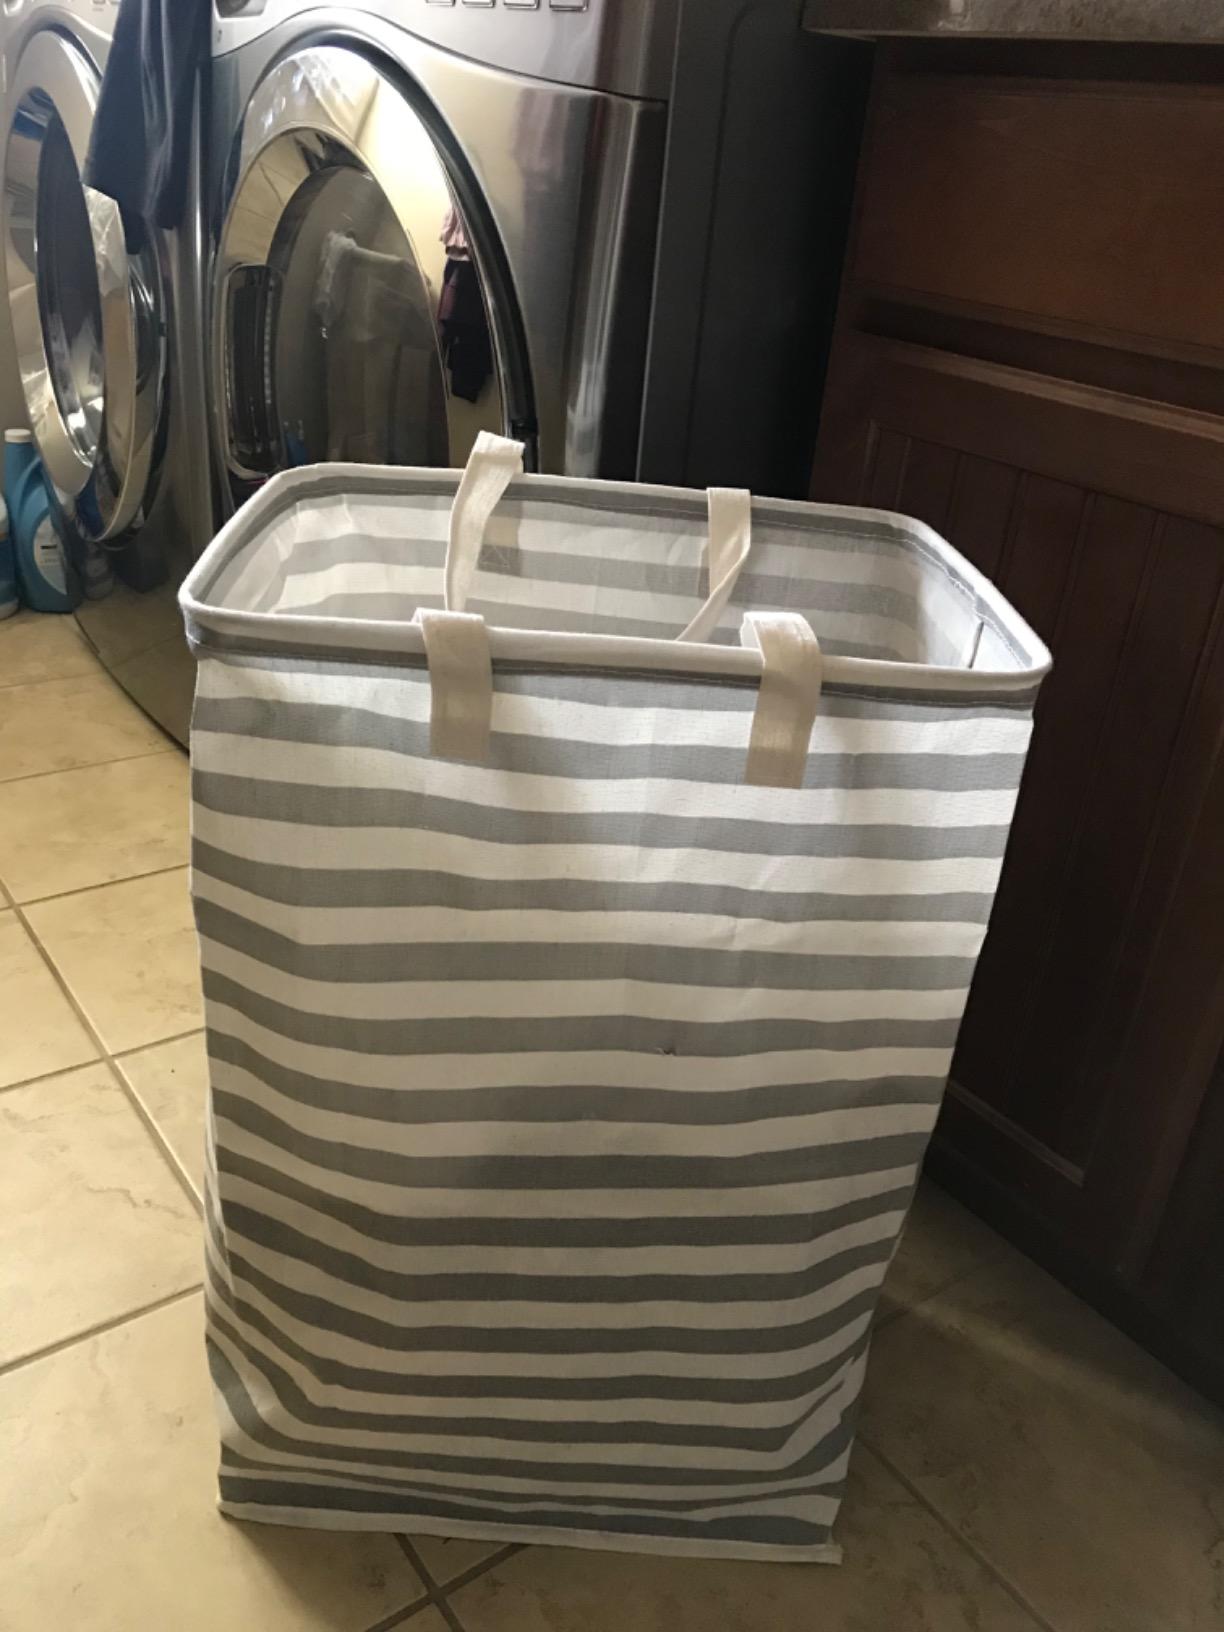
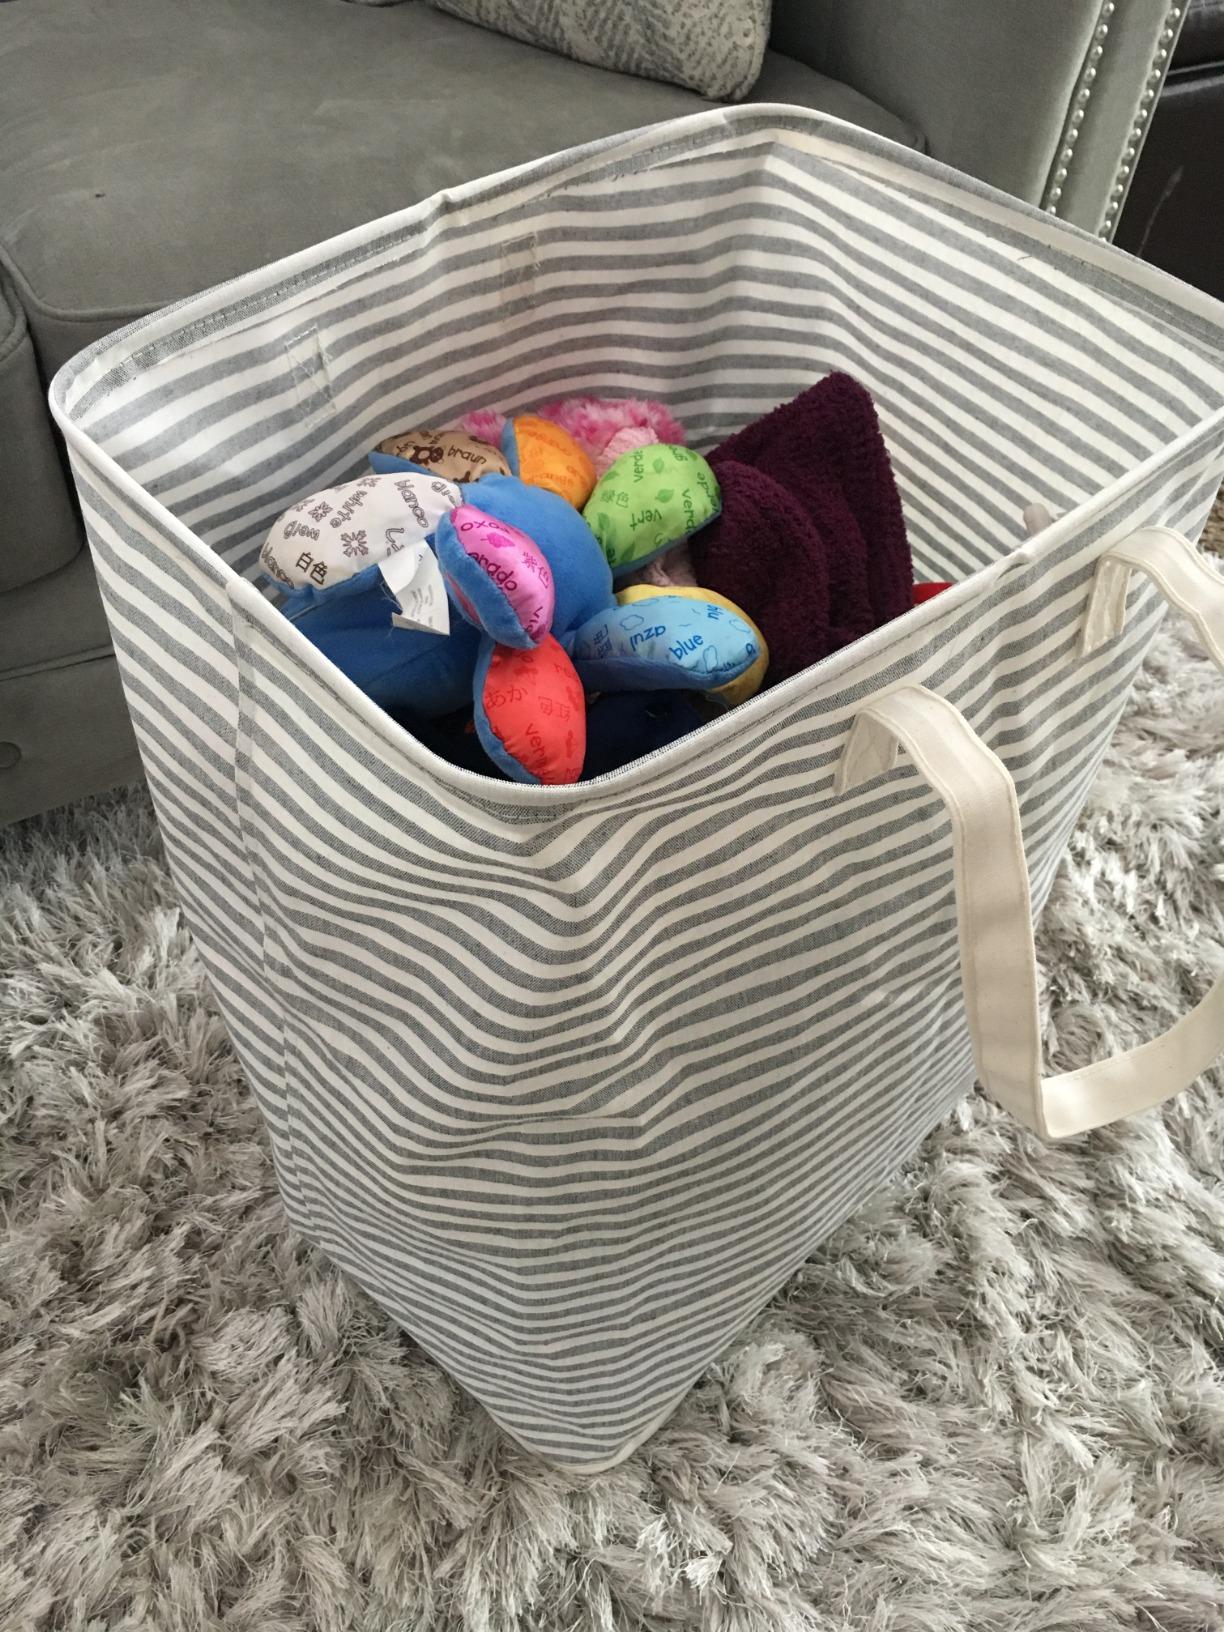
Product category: items_hamper
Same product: no